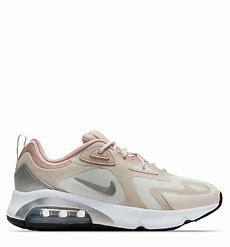
Brand: Nike
Model: Air Max 200